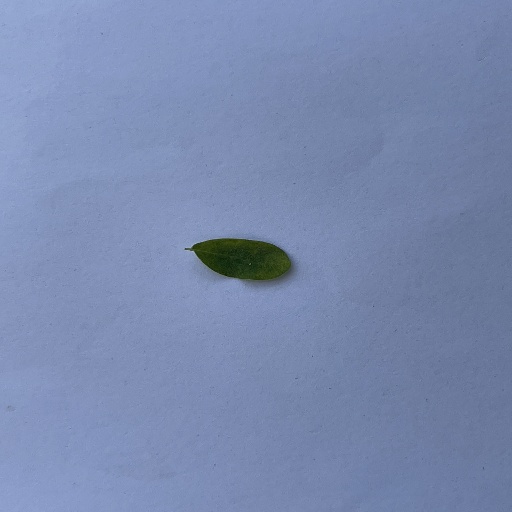
Species: Sojina
Leaf condition: Bacterial Spot